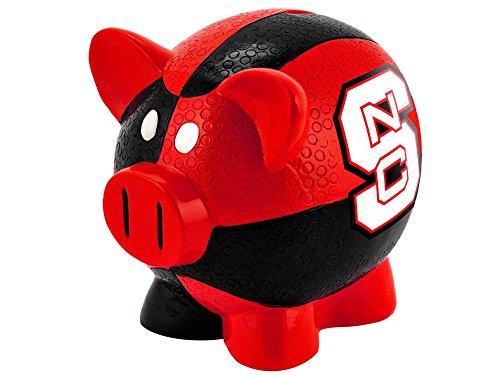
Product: FOCO NCAA Unisex Resin Small Thematic Piggy Bank
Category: Toys & Games | Novelty & Gag Toys | Money Banks
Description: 100% Licensed Product for the NFL, NCAA, NHL, NBA, and MLS.
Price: $11.68
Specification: Item Weight:         8.5 ounces    |Shipping Weight: 8.2 ounces (View shipping rates and policies)|Domestic Shipping: Currently, item can be shipped only within the U.S. and to APO/FPO addresses. For APO/FPO shipments, please check with the manufacturer regarding warranty and support issues.|International Shipping: This item can be shipped to select countries outside of the U.S.  Learn More|ASIN: B00PUU1A7M|Item model number: PG8NCBNKTHNCS|    #1331    in Sports Fan Toys & Game Room